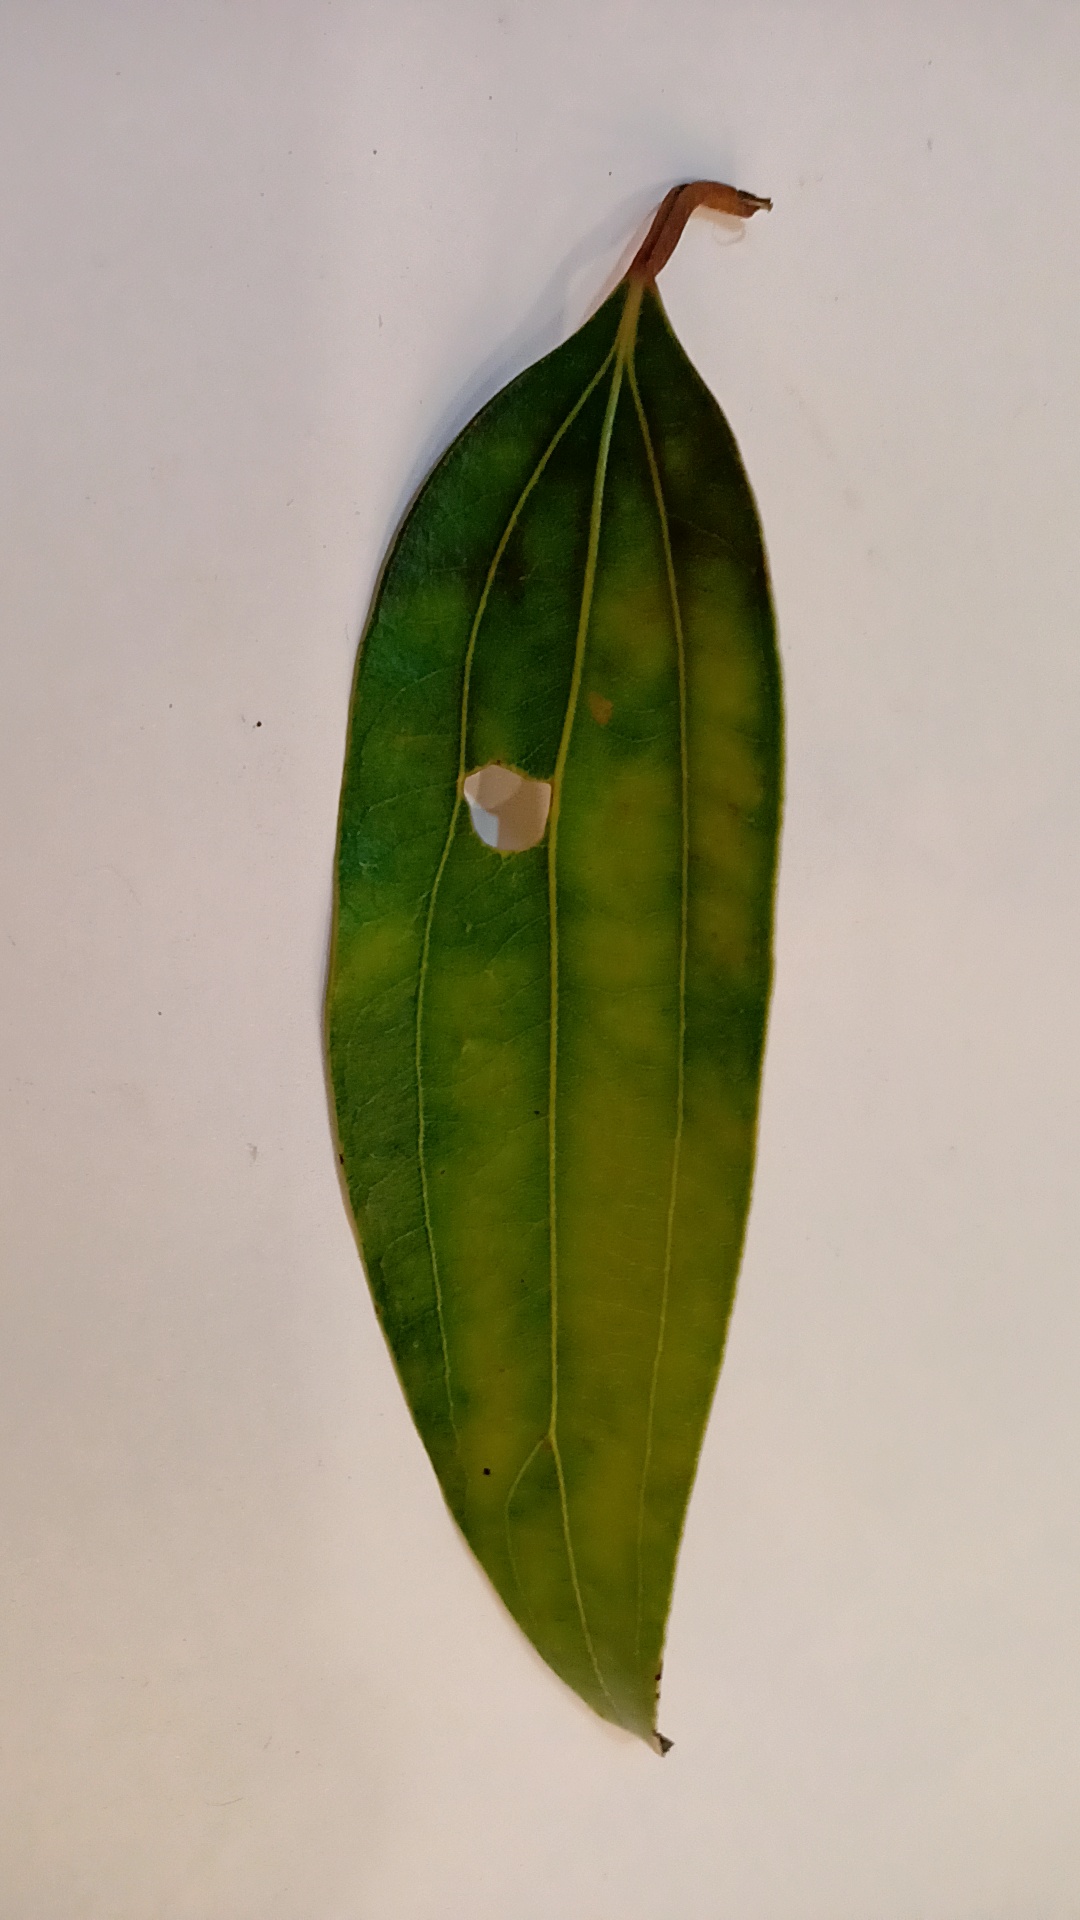
Label: Disease